Aircraft handler

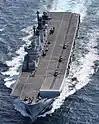
HMS "Illustrious"

The Royal Navy is due to increase the personnel numbers within the branch due to the Government's plans to introduce the new s into service. The new carriers and will require large numbers of Aircraft Handlers to operate the new Joint Strike Fighter aircraft that will also come into service with the new carriers.